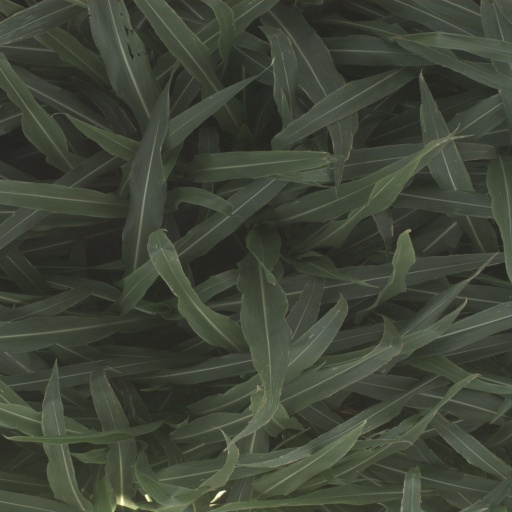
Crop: sorghum